Caduceus as a symbol of medicine

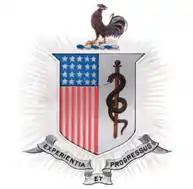
Army Medical Department regimental coat of arms (1863) uses the Rod of Asclepius

Beginning with the 16th century there is limited evidence of the use of the caduceus in what is arguably a medical context. However, this evidence is also ambiguous. In some cases it is clear that the caduceus symbolized wisdom, without any specific medical connotations.